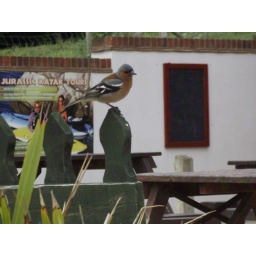
Yesterday I was lucky enough to be dropped in Lulworth. Near the cafe by the outside tables I spotted this